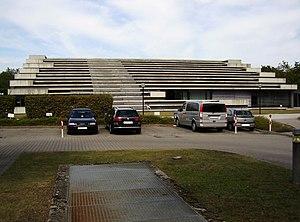
Le heute est le journal télévisé de la deuxième chaîne de télévision ZDF depuis le 1ᵉʳ avril 1963. Il se compose de plusieurs éditions diffusées durant la journée dont la durée varie de 5 à 10 minutes. Mais l'édition principale est diffusé aux alentours de 19 h.